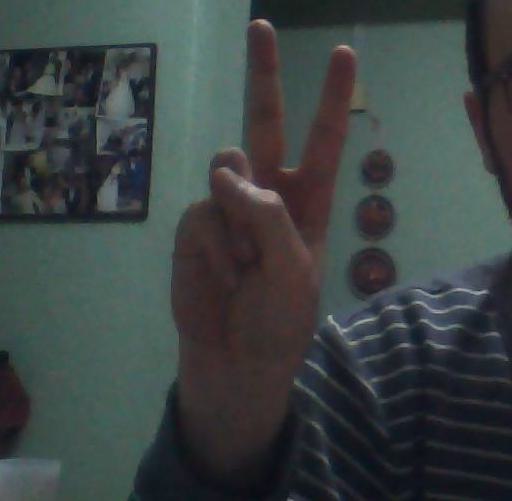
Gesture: peace